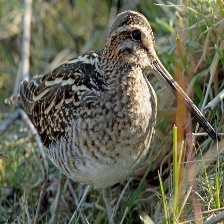
Species: JACK SNIPE
Scientific name: LYMNOCRYPTES MINIMUS